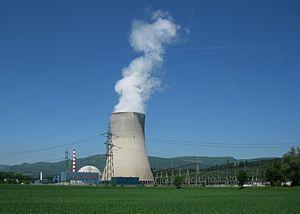
La centrale nucléaire de Gösgen est située en Suisse, dans le canton de Soleure, sur le tracé de l'Aar entre Olten et Aarau. Son exploitation est assurée par la société Kernkraftwerk Gösgen-Däniken AG qui en a pris le contrôle en novembre 1979. Elle était en 1979 la première centrale suisse à avoir dépassé la barre symbolique des 1 000 MW de puissance brute.